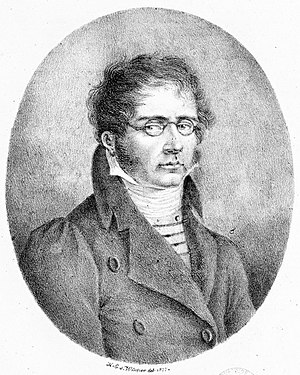
Franz Danzi
Franz Danzi
Franz Danzi var en tysk komponist. I nutiden huskes Danzi næsten kun for sine blæserkvintetter.